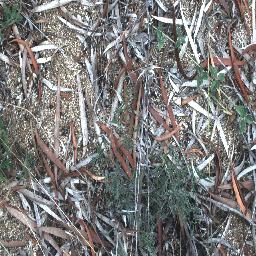
Label: negative